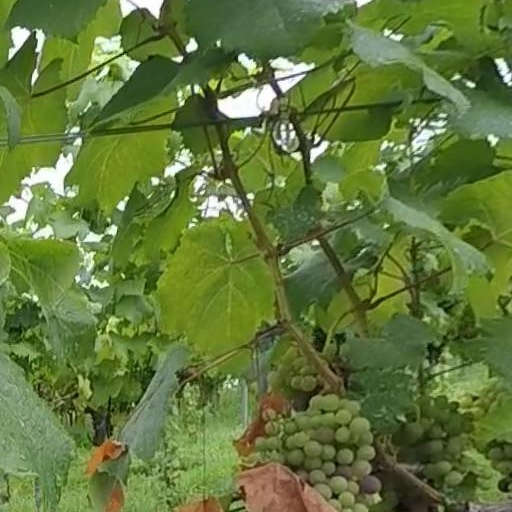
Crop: grape